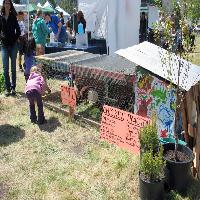
Weather: sun or clear